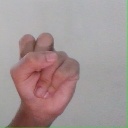
अक्षर: स